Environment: real
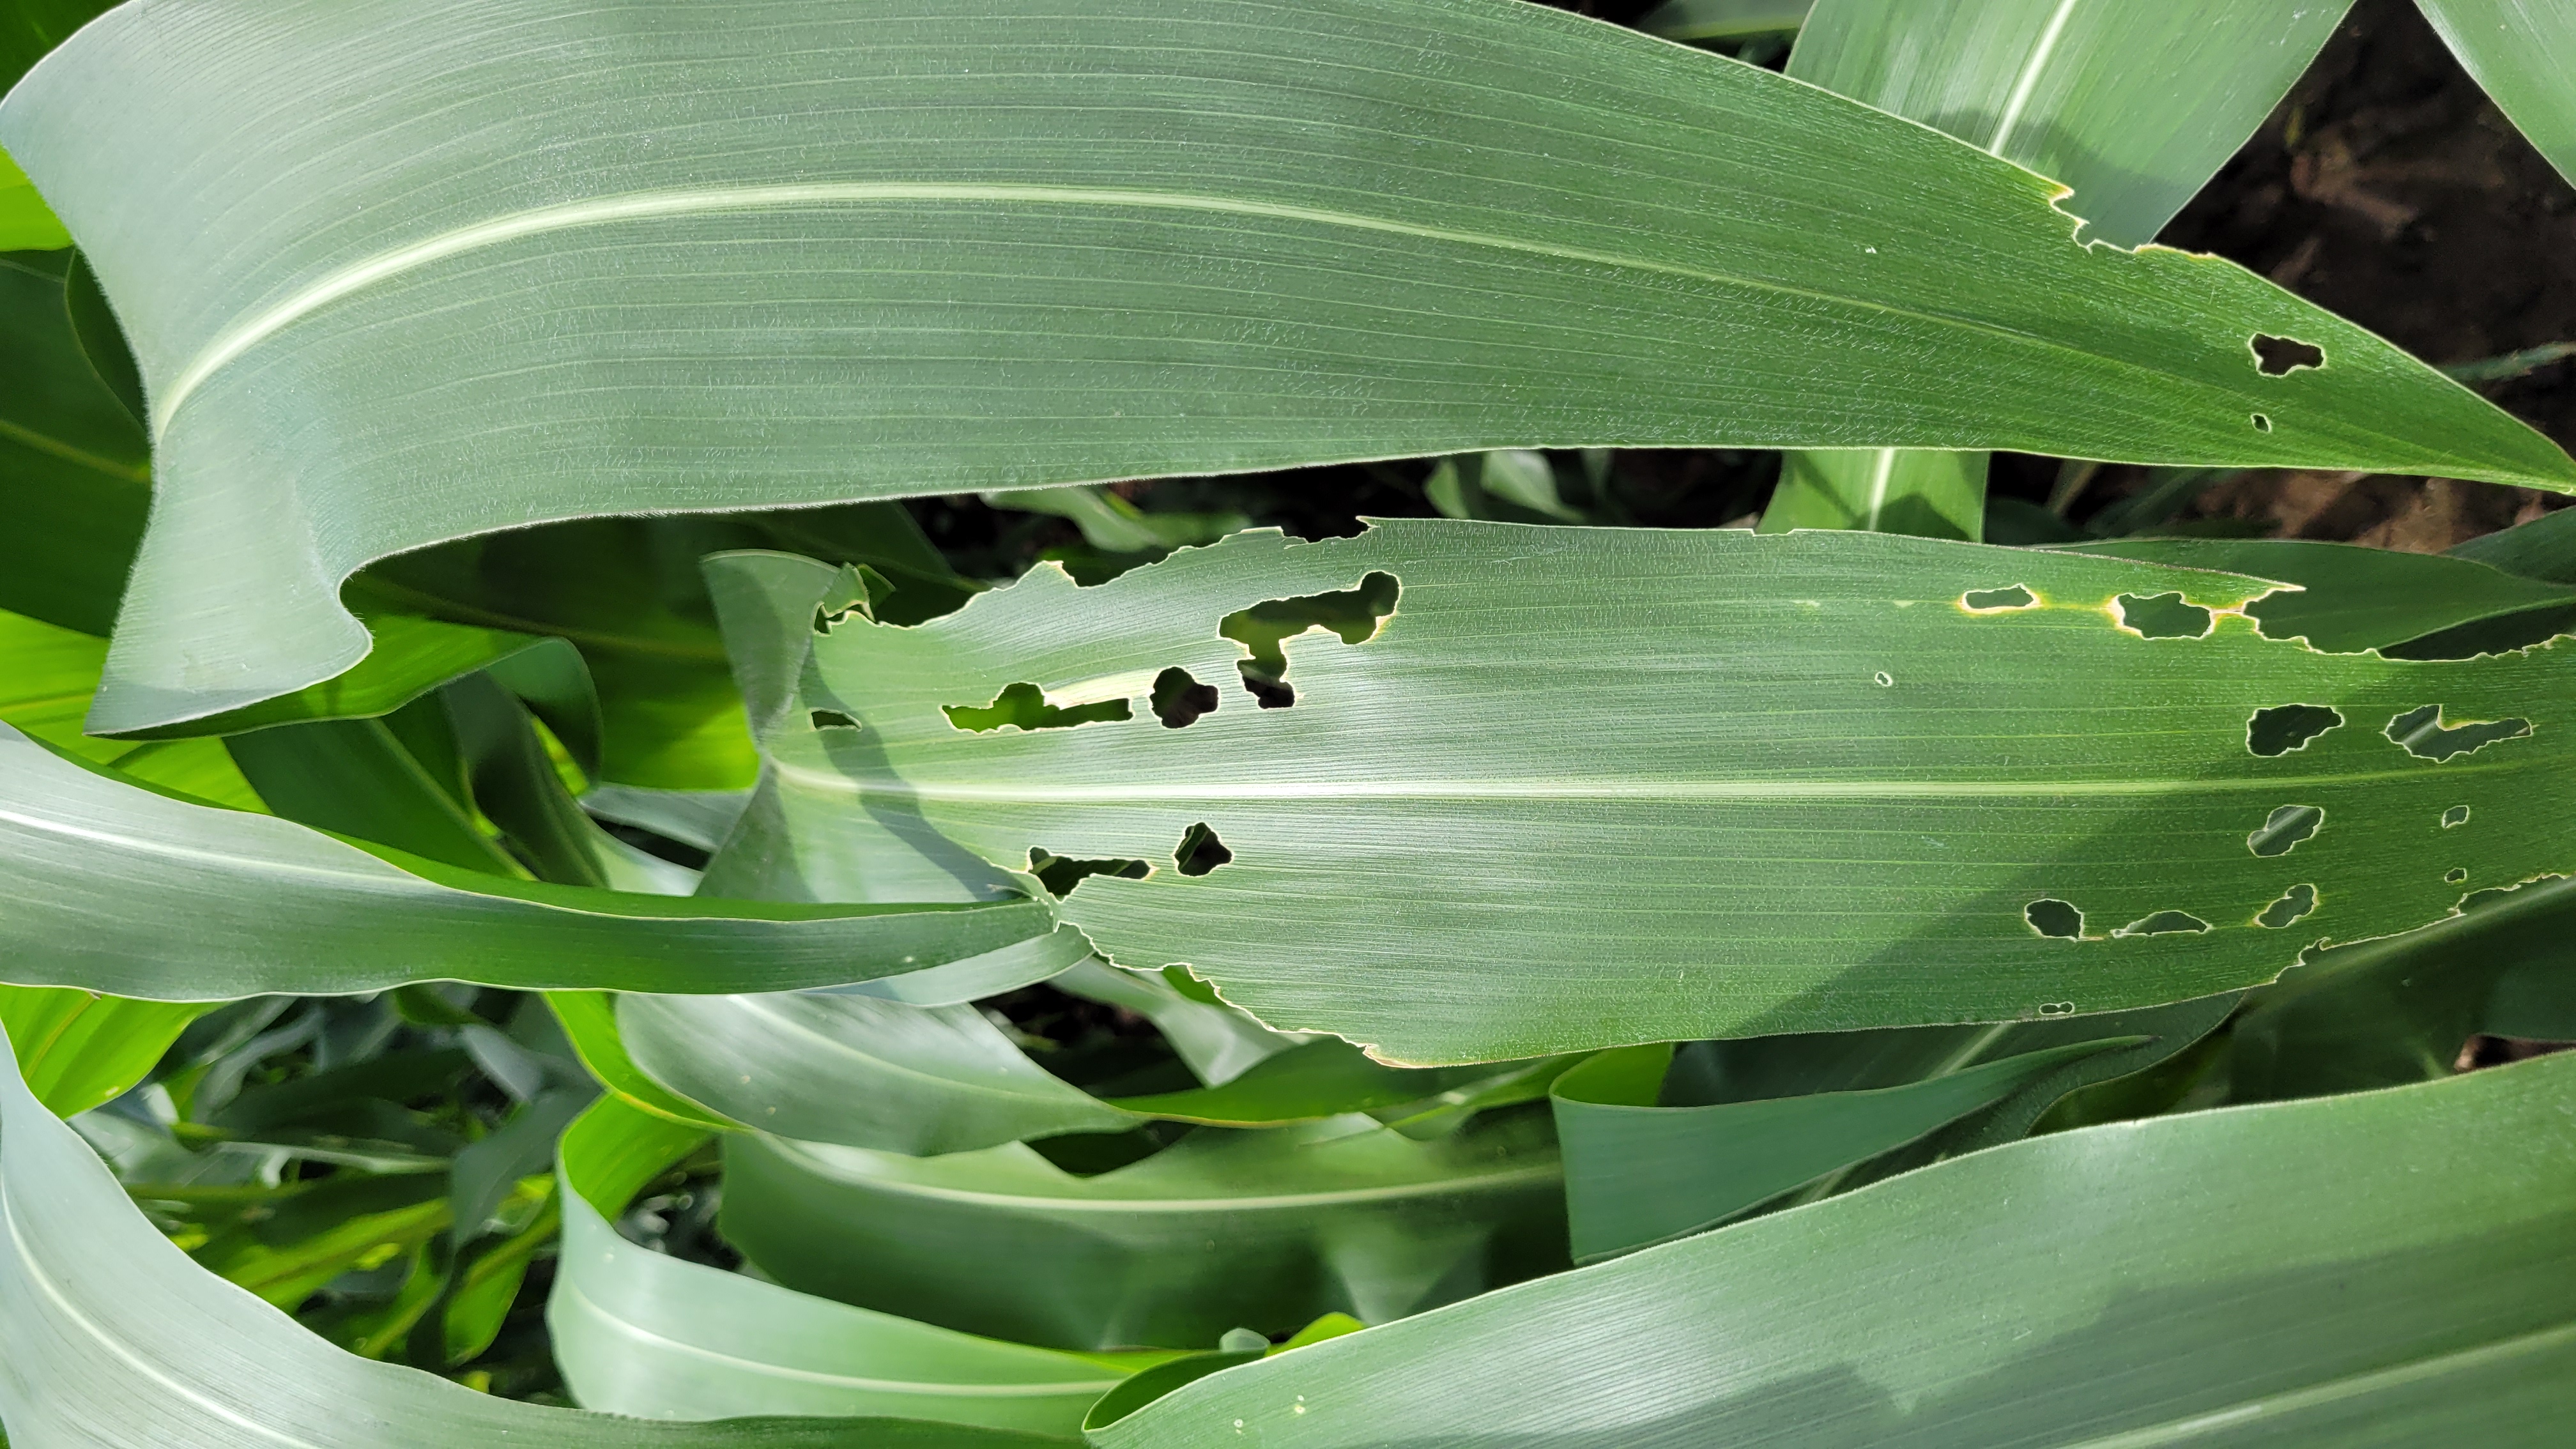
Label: fall_armyworm